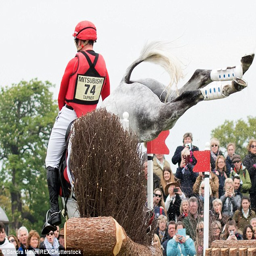
the grey dappled horse hit both his knees on the jump and flipped over the fence